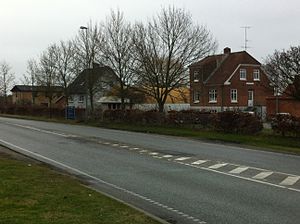
Jernbanegade (Hadsund) / Historie
Her er Alsvej i Hadsund. Hvor vejen går i dag, kørte Hadsundbanen fra 1900 til 1969. Da banen lukkede blev der lavet vej i stedet. Jernbanegade er ikke med på billedet, men ligger 20 meter til venstre
Et gadeparti fra Alsvej i Hadsund. Alsvej 9560 Hadsund
Jernbanegade er en gade i det centrale Hadsund. Gaden er 1 km lang og anlagt i 1900 i forbindelse med Hadsund Nord Station. Navnet betyder gaden ved jernbanen. på Jernbanegade ligger byen busterminal, samt to dagligvarebutikker Fakta A/S og Rema 1000.